List of Toronto Maple Leafs general managers

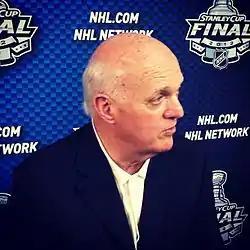
Lou Lamoriello was the 16th general manager of the Toronto Maple Leafs, holding the role between 2015 and 2018.

The Toronto Maple Leafs are a professional ice hockey team based in Toronto, Ontario. They are members of the Atlantic Division in the Eastern Conference of the National Hockey League (NHL) and are known as one of the Original Six teams of the league. Founded in 1917, the club had no nickname in their first season, and were known as the Toronto Arenas for their second season. From the 1919–20 season they were known as the Toronto St. Patricks, until in February 1927 when the club was purchased by Conn Smythe. Smythe changed the name of the club to the Maple Leafs and they have been known by that name ever since. The franchise has had eighteen general managers since their inception.